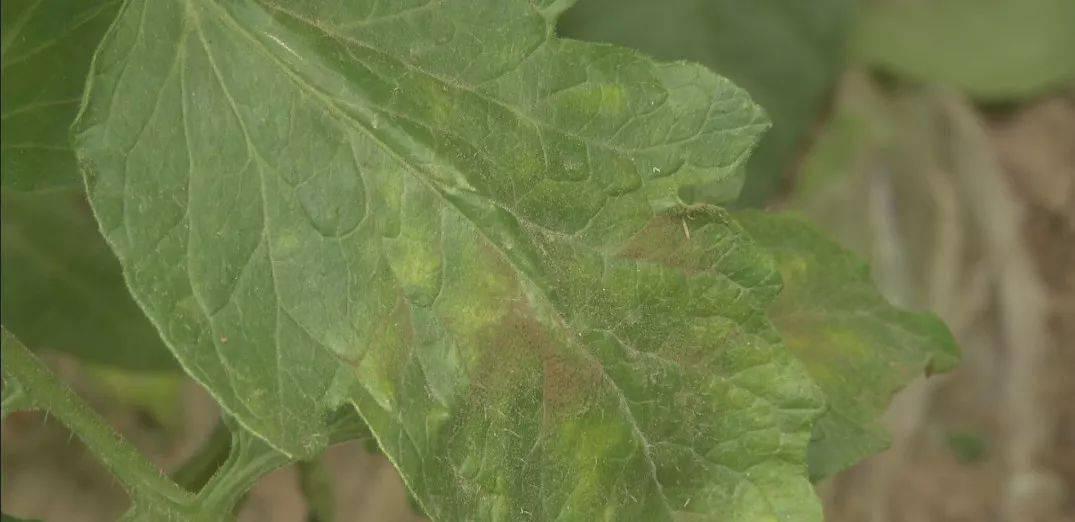
Plant: Tomato
Disease: tomato leaf mold